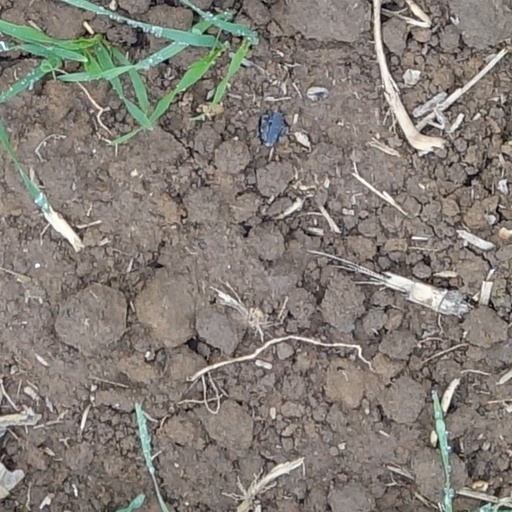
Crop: wheat